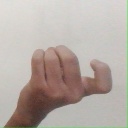
अक्षर: ज